Dutton Horse Bridge

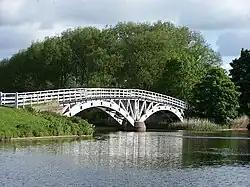
Dutton Horse Bridge

Dutton Horse Bridge is a timber twin-span footbridge across part of the Weaver navigation, near the villages of Acton Bridge and Dutton in Cheshire, England. The bridge is located at , between the Dutton Locks and Dutton Viaduct. It carries the towpath across a subsidiary channel used to regulate the water level, at the point where it rejoins the main river.